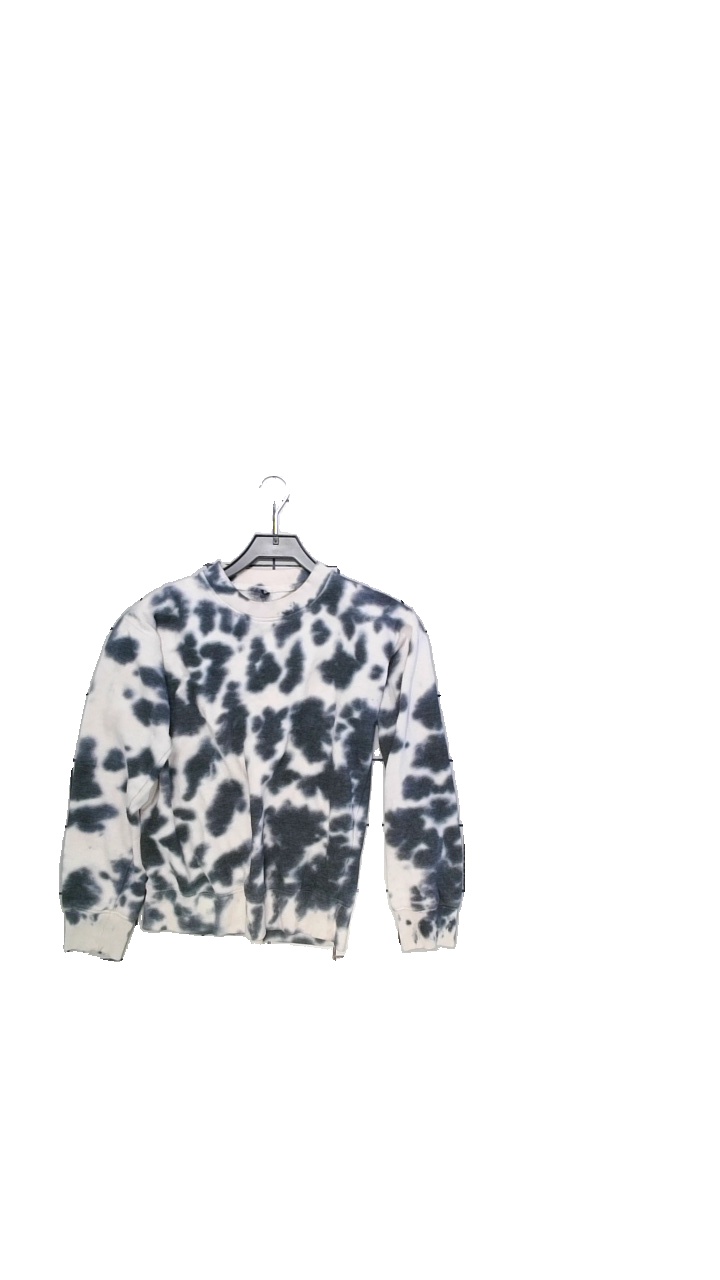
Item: Sweater (Ladies)
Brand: Missing
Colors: White, Black
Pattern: Other
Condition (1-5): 4
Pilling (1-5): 3
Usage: Reuse
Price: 50-100